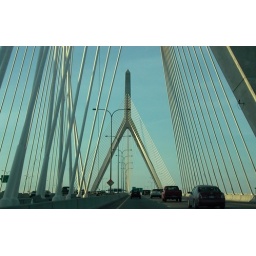
on the charles river bunker hill bridge by christian menn